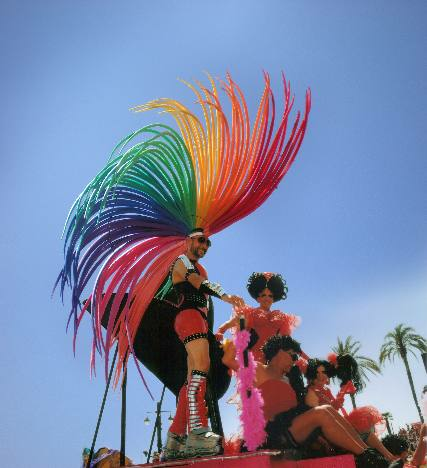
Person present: Yes